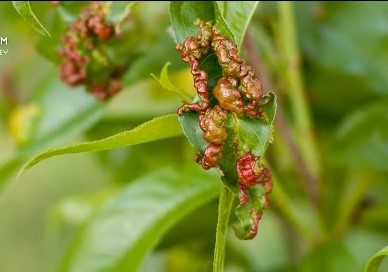
Plant: Peach
Disease: peach leaf curl